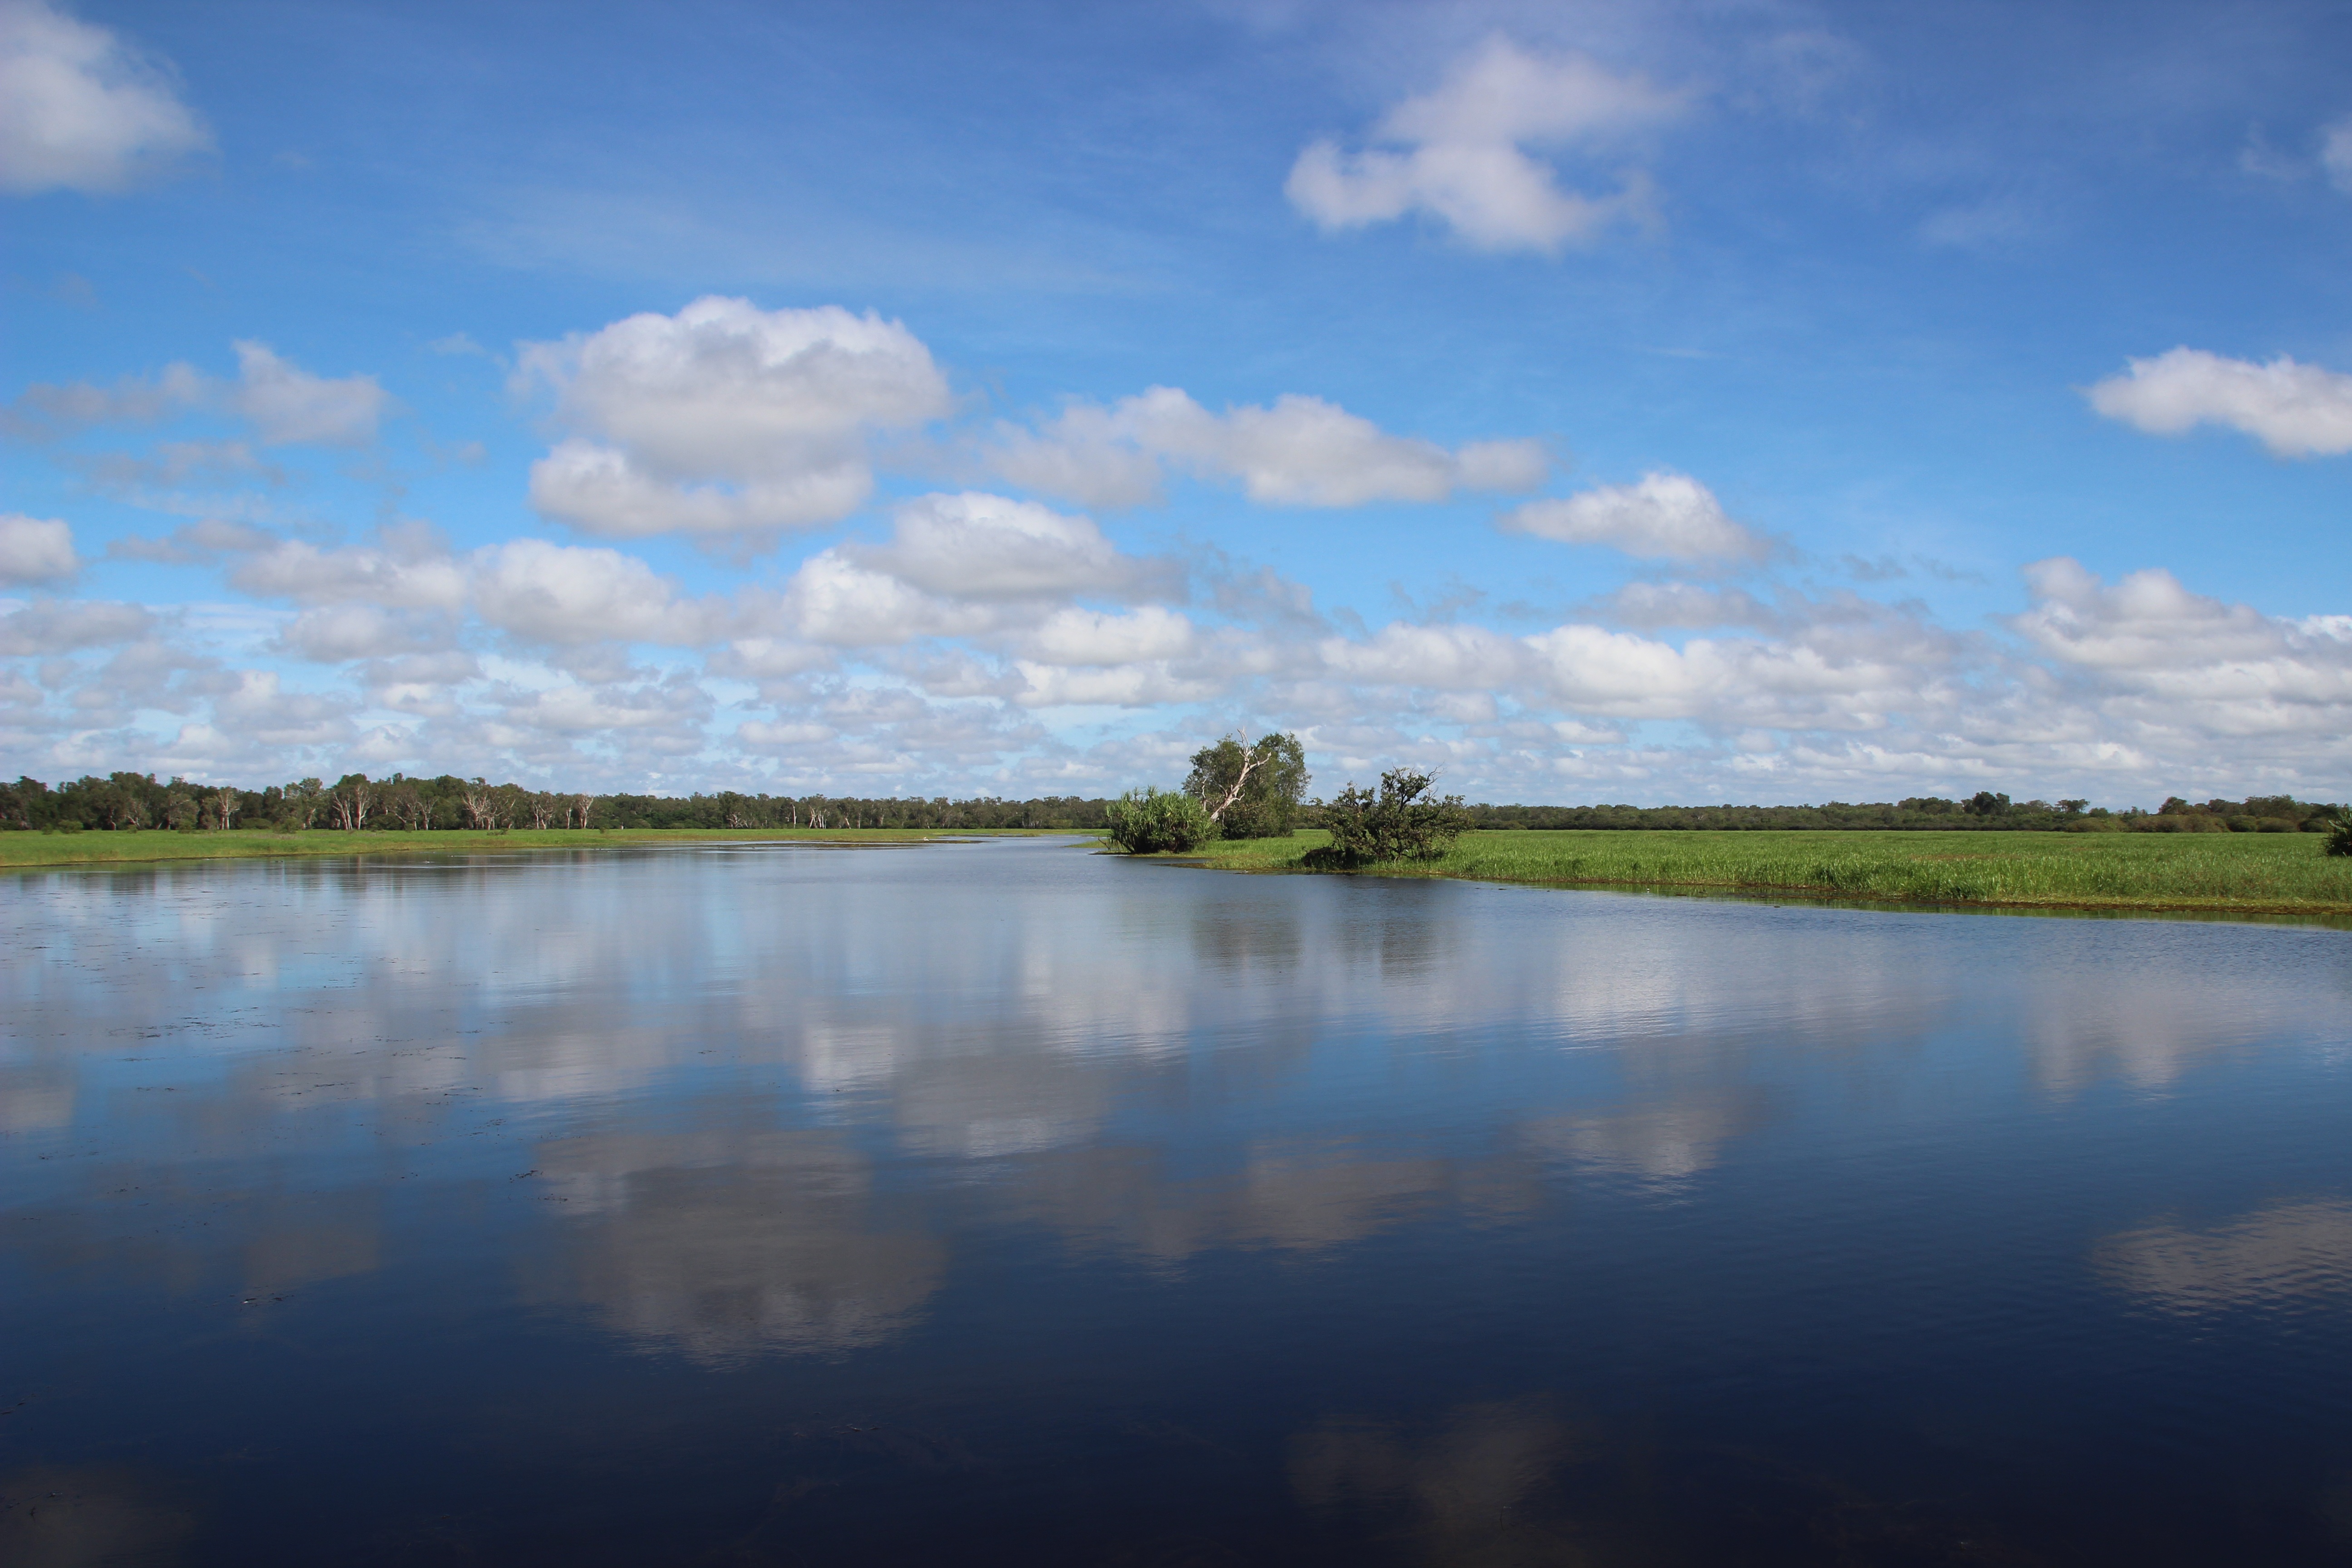
landscape, sea, tree, water, nature, marsh, cloud, sky, morning, shore, lake, river, dusk, pond, reflection, reservoir, waterway, body of water, australia, wetland, loch, natural park